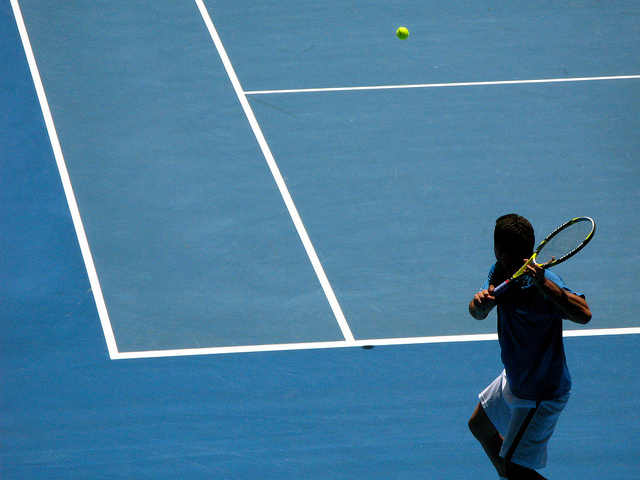
vận động viên tennis đang cầm vợt tennis sẵn sàng vung vợt đỡ bóng